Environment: real
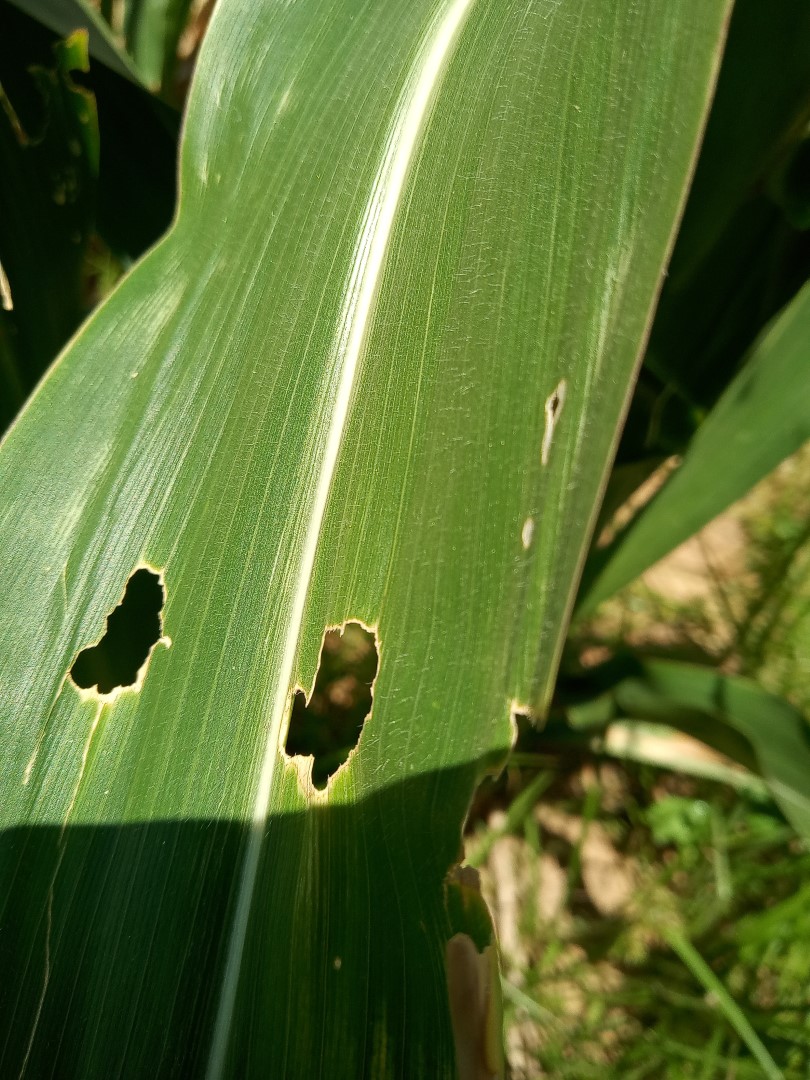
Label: fall_armyworm